Zigong Dinosaur Museum

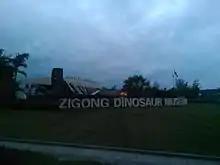
Main entrance

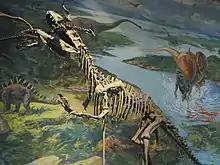
"Yangchuanosaurus" at the Zigong Dinosaur Museum

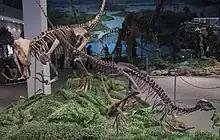
Dinosaurs at the Zigong Dinosaur Museum

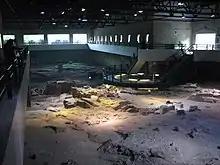
One of the excavation pits of the Zigong Dinosaur Museum

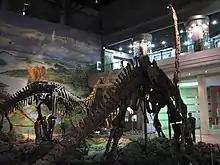
"Mamenchisaurus youngi", Zigong Dinosaur Museum

The Zigong Dinosaur Museum is located near the city of Zigong, Sichuan, China, in the township of Dashanpu.